Bedford–Nostrand Avenues station

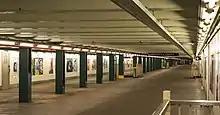
Station mezzanine

This station has a full-length mezzanine above the platforms and tracks with staircases to each side at regular intervals that connect the two fare control areas. The full-time one is at the north (geographical east) end. It has a turnstile bank, token booth, two staircases going up to the western corners of Nostrand and Lafayette Avenues, and two more staircases going up to the eastern corners of Nostrand and Lafayette Avenues that have since been boarded up. The fare control area at the south (geographical west) end of the mezzanine is unstaffed, containing just full height turnstiles and staircases to all corners of Bedford and Lafayette Avenues. However, the two staircases on the western corners have been boarded up. They had been previously exit-only. A gate seals off the passageway towards the stairs.